Sarimanok

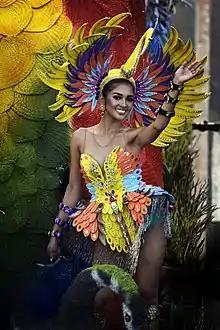
Sarimanok inspired costume in Aliwan 2019

According to the tradition, the sarimanok is never displayed by itself. It must be displayed with the set of flags, standards and vexilloids. At present, this is not totally true; sarimanok may be placed on the top of the umbrella of a Sultan or dignitary, and also, the Mindanao State University has adopted it for the graduation exercises following a non-traditional use.